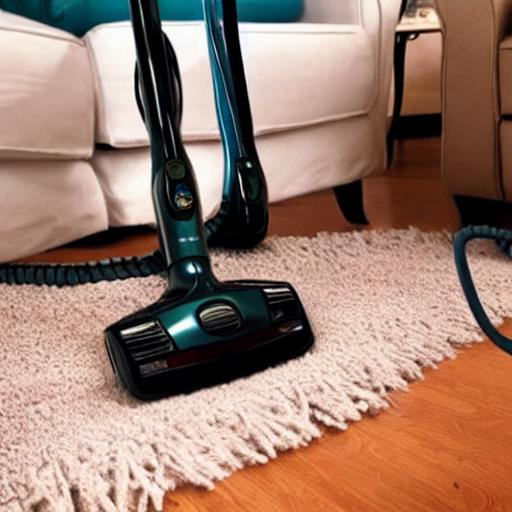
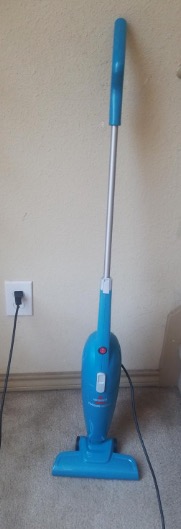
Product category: items_vacuum
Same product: no